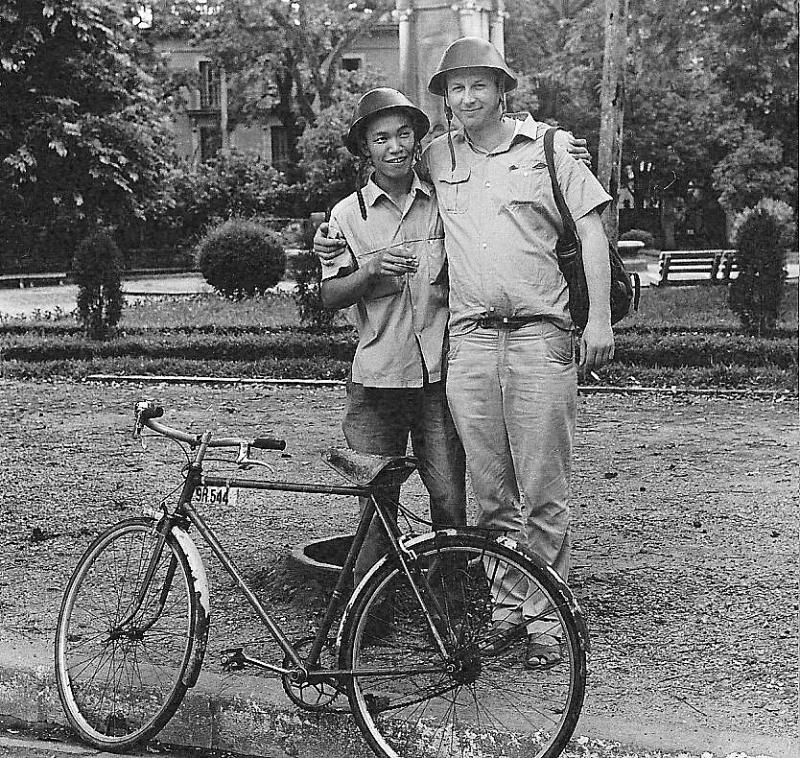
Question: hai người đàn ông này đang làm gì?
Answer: đang đứng chụp hình bên chiếc xe đạp